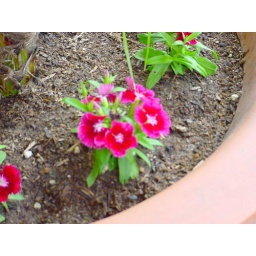
Some random flowers in the pottery plants at Fashion Valley Mall in San Diego California.